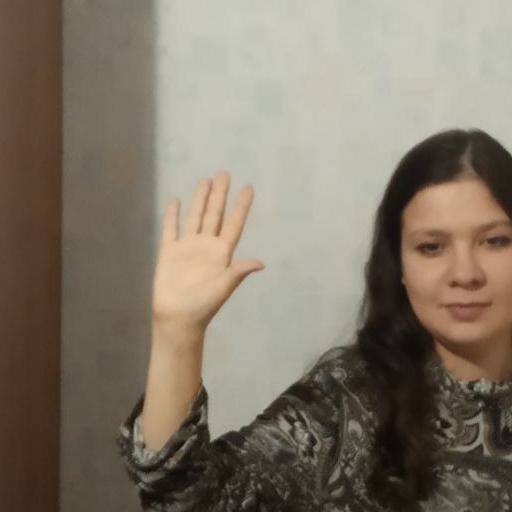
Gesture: palm